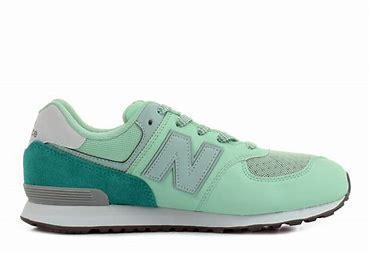
Brand: New
Model: Balance GC574